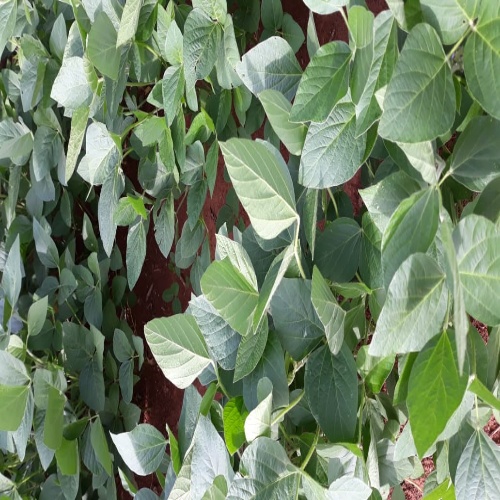
Label: Healthy